Timeline of the COVID-19 pandemic in Massachusetts

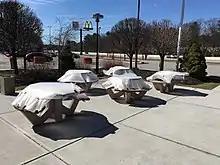
Closed picnic area at the Natick Service Plaza.

The first case of COVID-19 was confirmed by state health officials on February 1. Massachusetts became the fifth state in the U.S. to report a case of COVID-19. The individual, a University of Massachusetts Boston student, had returned to Boston from Wuhan, China. Upon returning to Boston he began experiencing symptoms and sought medical care.